The Amazing Praybeyt Benjamin

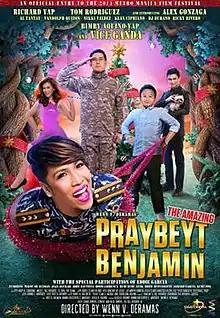
Theatrical release poster

The Amazing Praybeyt Benjamin is a 2014 Philippine action comedy parody film written and directed by Wenn V. Deramas. It is the sequel to the 2011 film "The Unkabogable Praybeyt Benjamin". The film is one of the official entries to the 40th Metro Manila Film Festival. Vice Ganda reprised his role as Colonel Benjamin "Benjie" Santos VIII together with a supporting cast Richard Yap, Tom Rodriguez, Bimby Yap and introducing Alex Gonzaga with the special participation of Eddie Garcia.